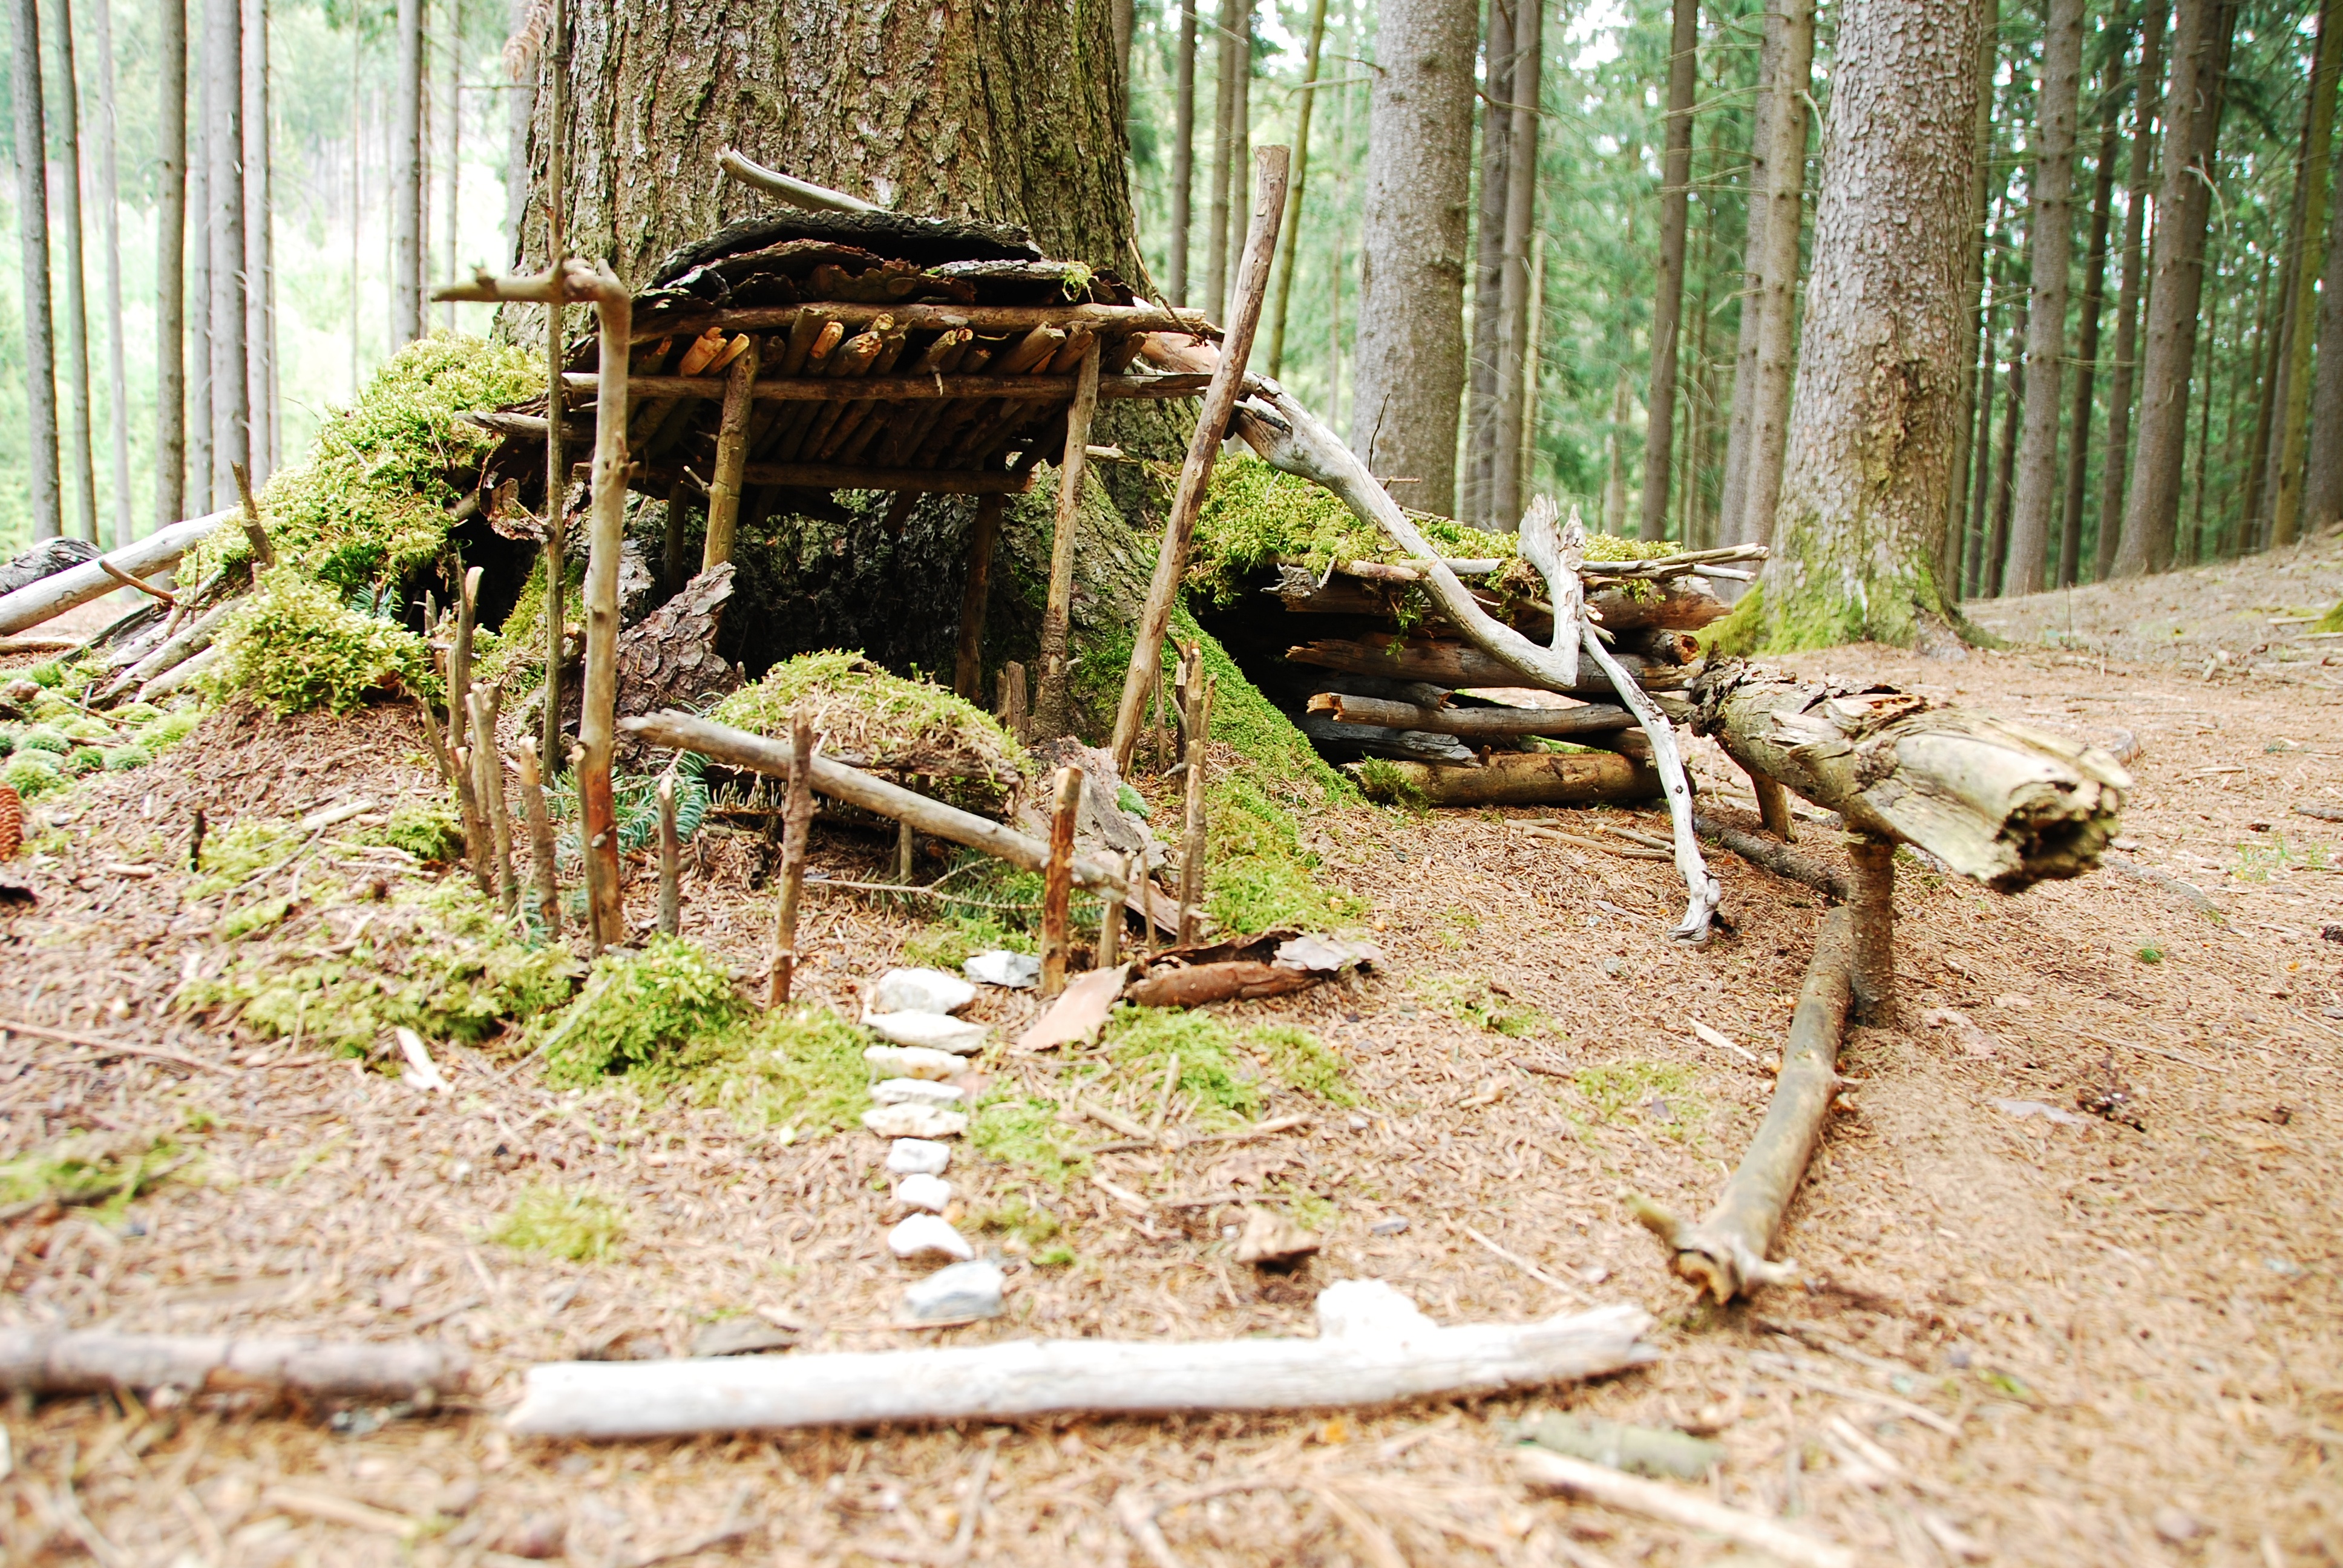
tree, nature, forest, wilderness, wood, moss, wildlife, jungle, aesthetic, wetland, woodland, habitat, artfully, treehouse, natural environment